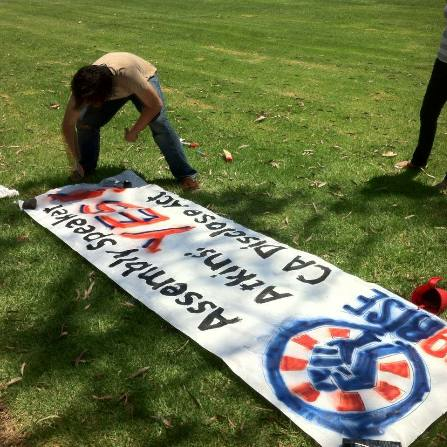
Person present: Yes